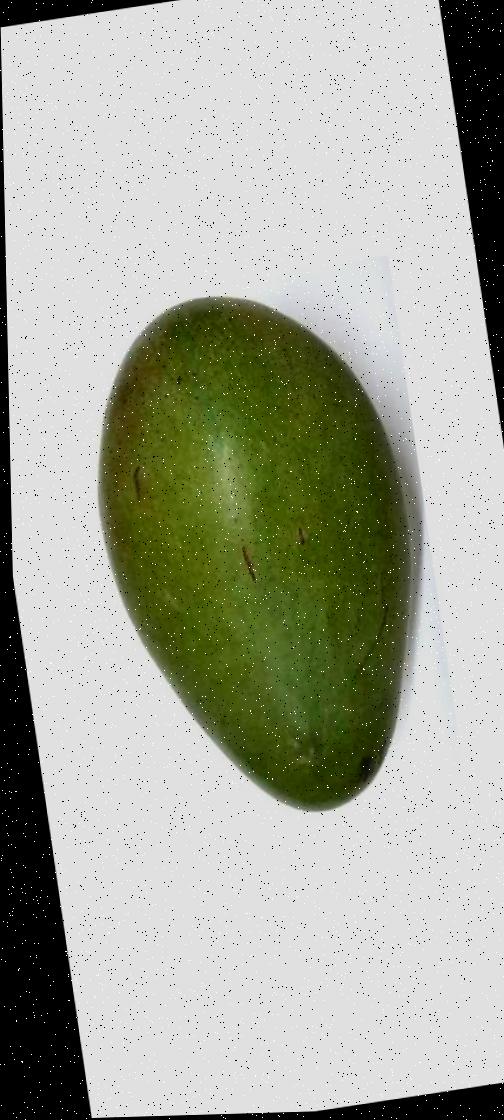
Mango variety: Rupali